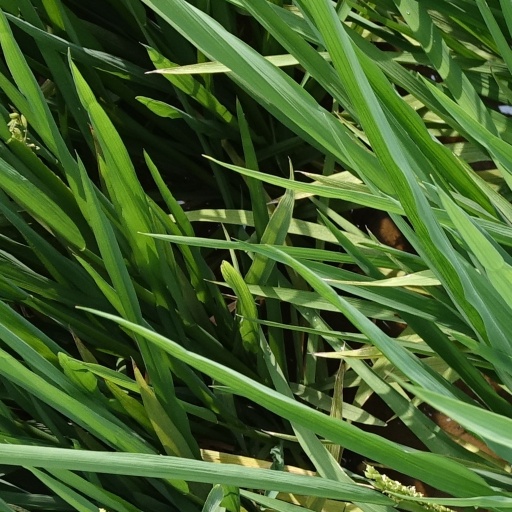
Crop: rice